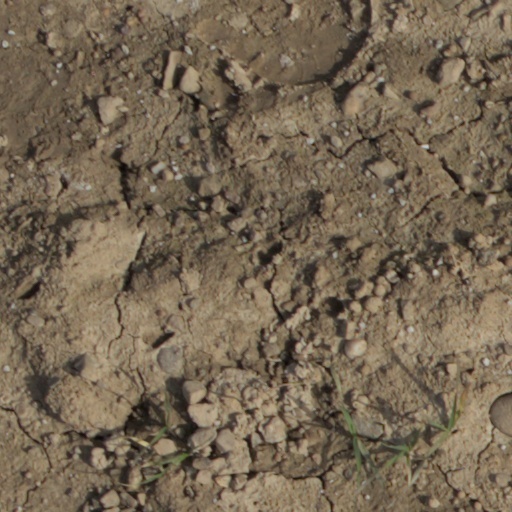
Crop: wheat